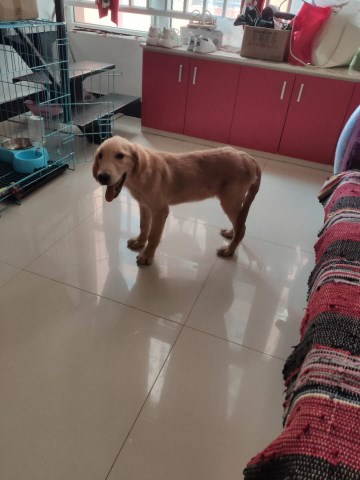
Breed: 5355-n000126-golden_retriever